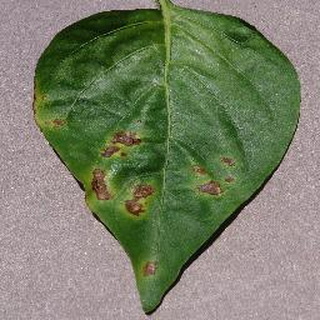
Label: bell_pepper_bacterial_spot